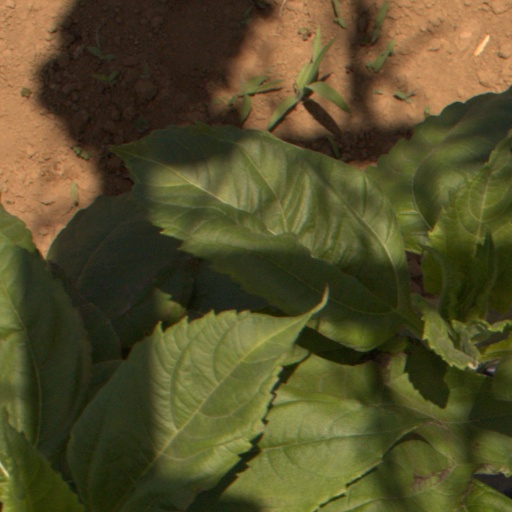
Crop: Jerusalem artichoke